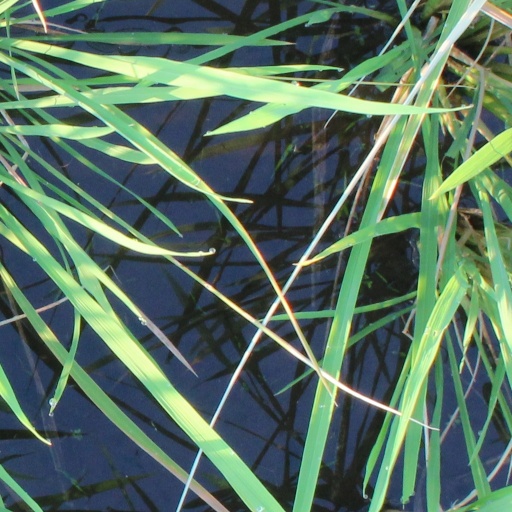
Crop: rice